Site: brandenburg
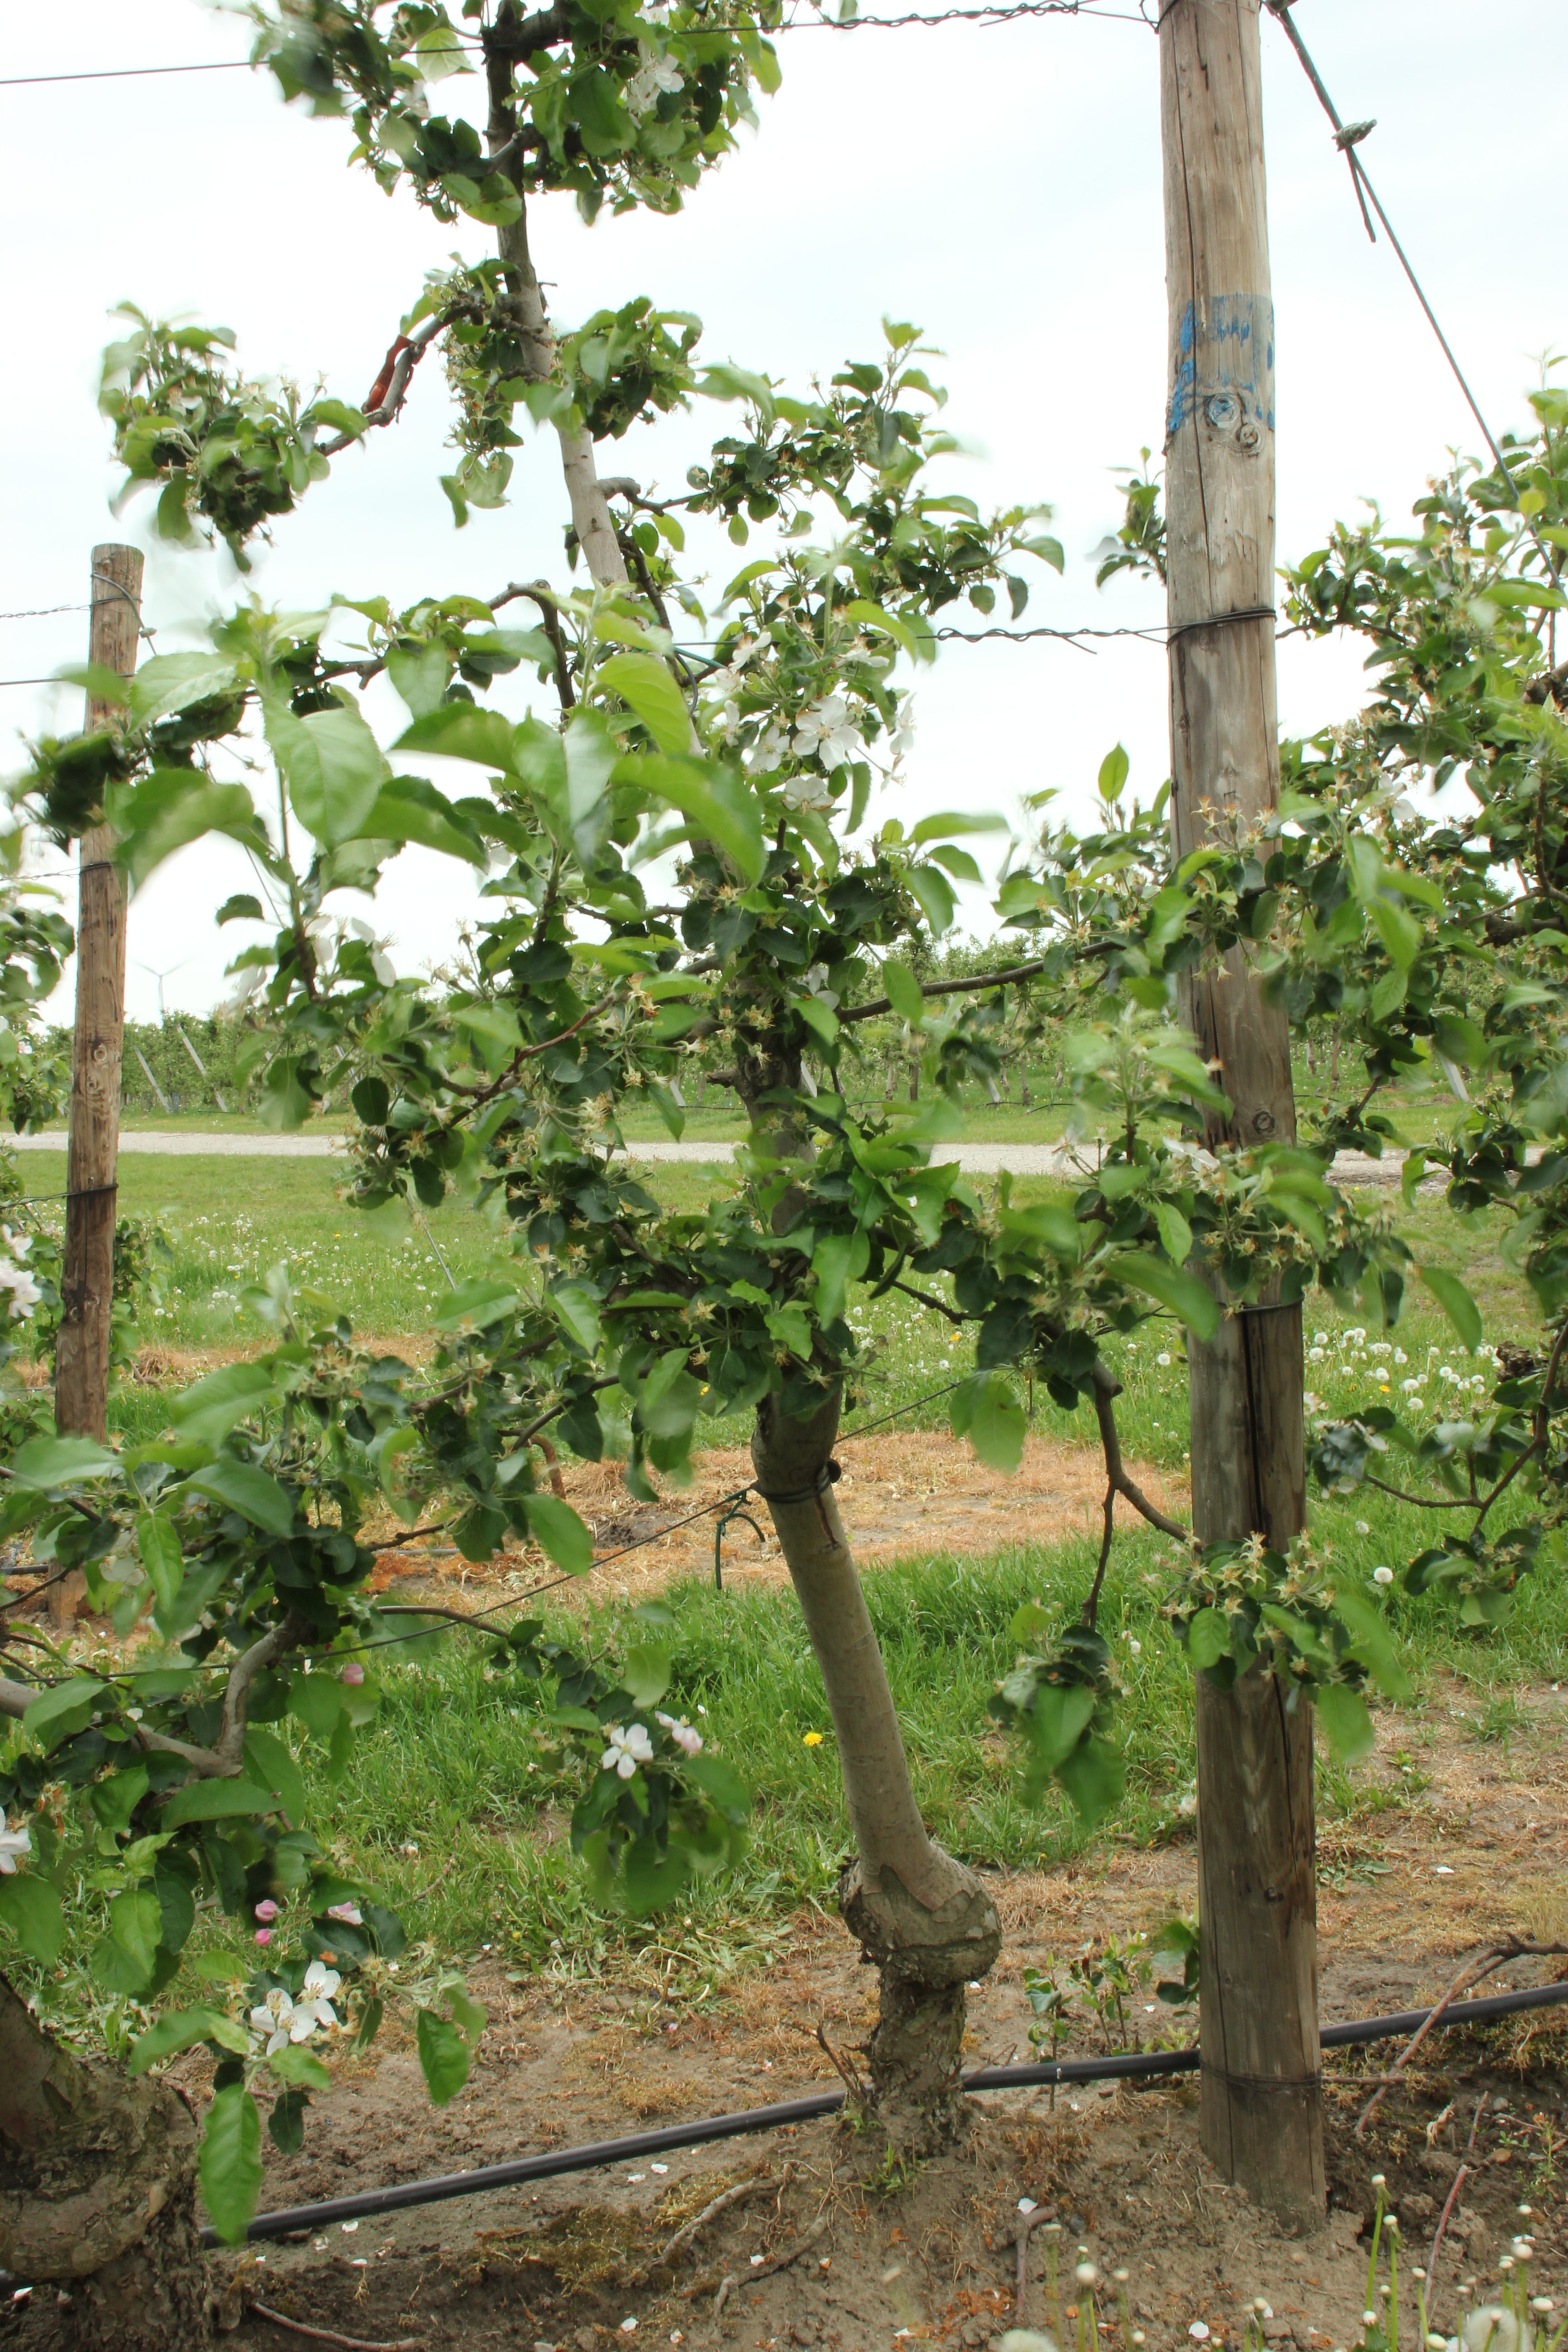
Growth stage (BBCH 67): Flowering